Paul Le Blanc (historian)

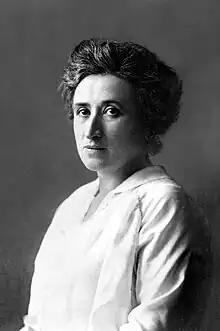
Rosa Luxemburg (here ) is a lifelong subject of Le Blanc's

In 1965, Le Blanc joined the “New Left” group Students for a Democratic Society (SDS). In 1966, as a conscientious objector, he worked for the Quaker-based American Friends Service Committee in Pittsburgh and Baltimore. In the early 1970s, he served on the board of the Pittsburgh Peace and Freedom Center and the coordinating committee of the National Peace Action Coalition (1971-1974). He opposed the Vietnam War and supported anti-racist activity – most prominently as part of the Pittsburgh Black Construction Coalition of 1969 – pro-feminist activities, defense of Latin American political prisoners, and Central America solidarity work.